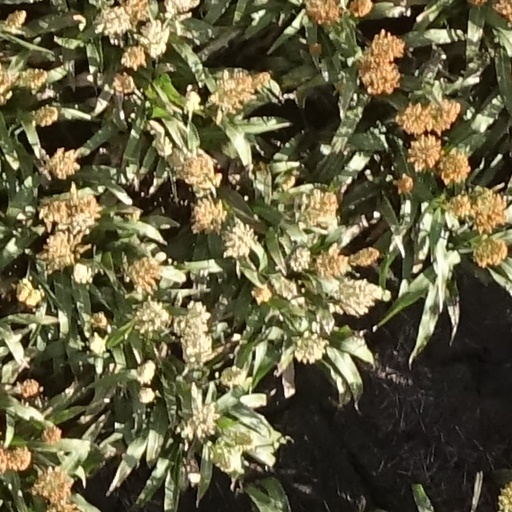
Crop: sorghum